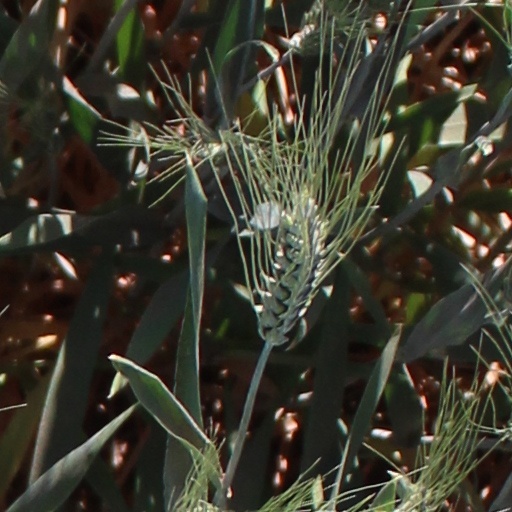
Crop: wheat